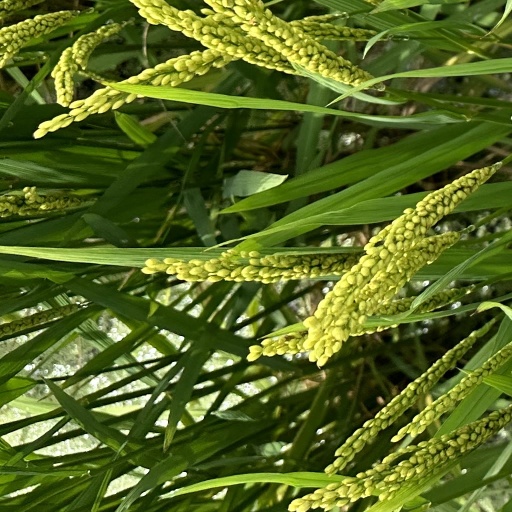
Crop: rice